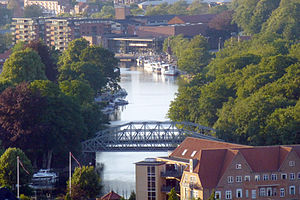
Remstrup Å
Remstrup Å set fra syd med jernbanebroerne og havnen
Remstrup Å set fra syd
Remstrup Å er en er 2,5 km lang del af Gudenåen. Den løber fra Brassø i syd til Silkeborg Havn i nord hvor åen løber ud i Silkeborg Langsø.